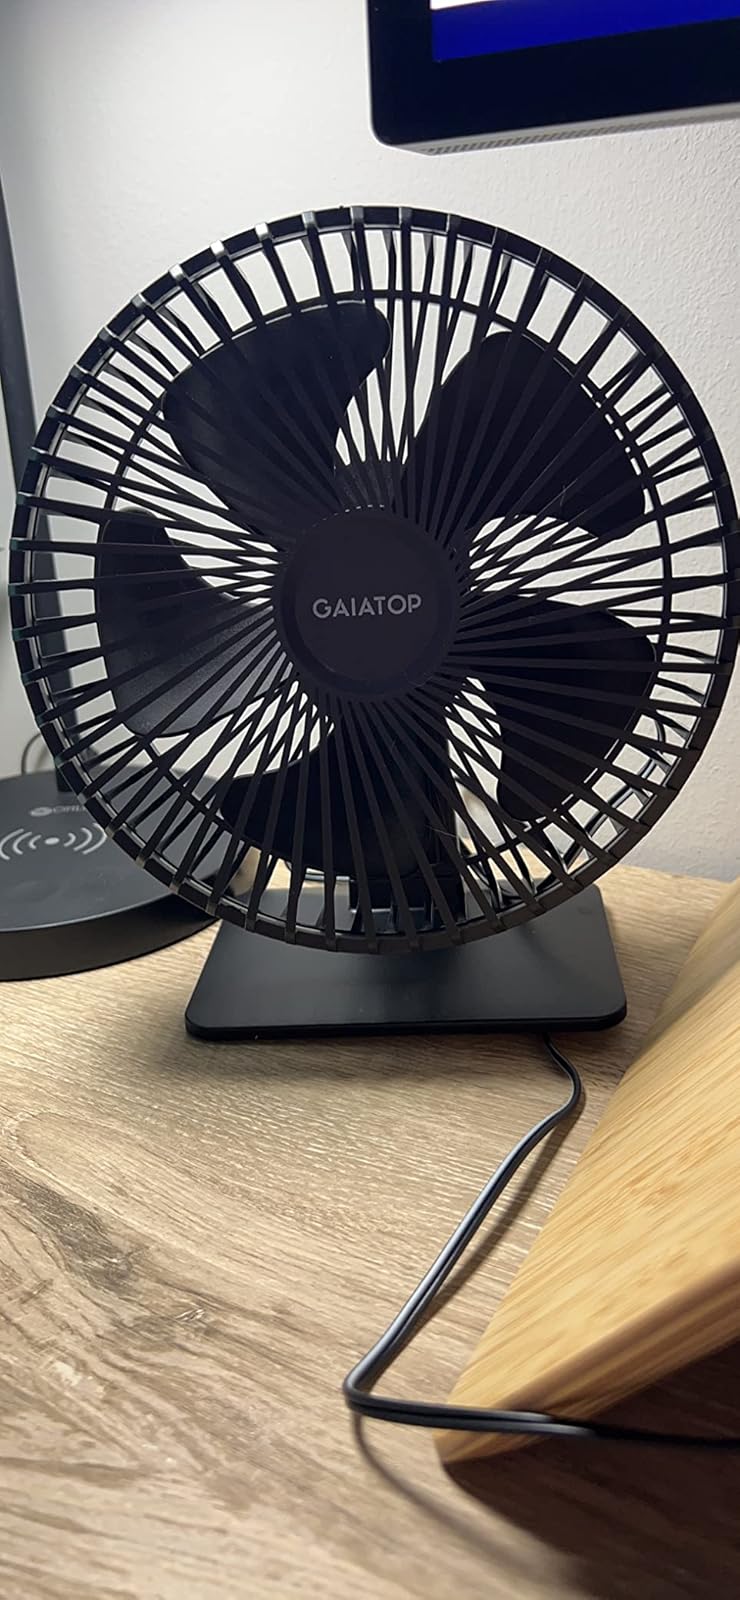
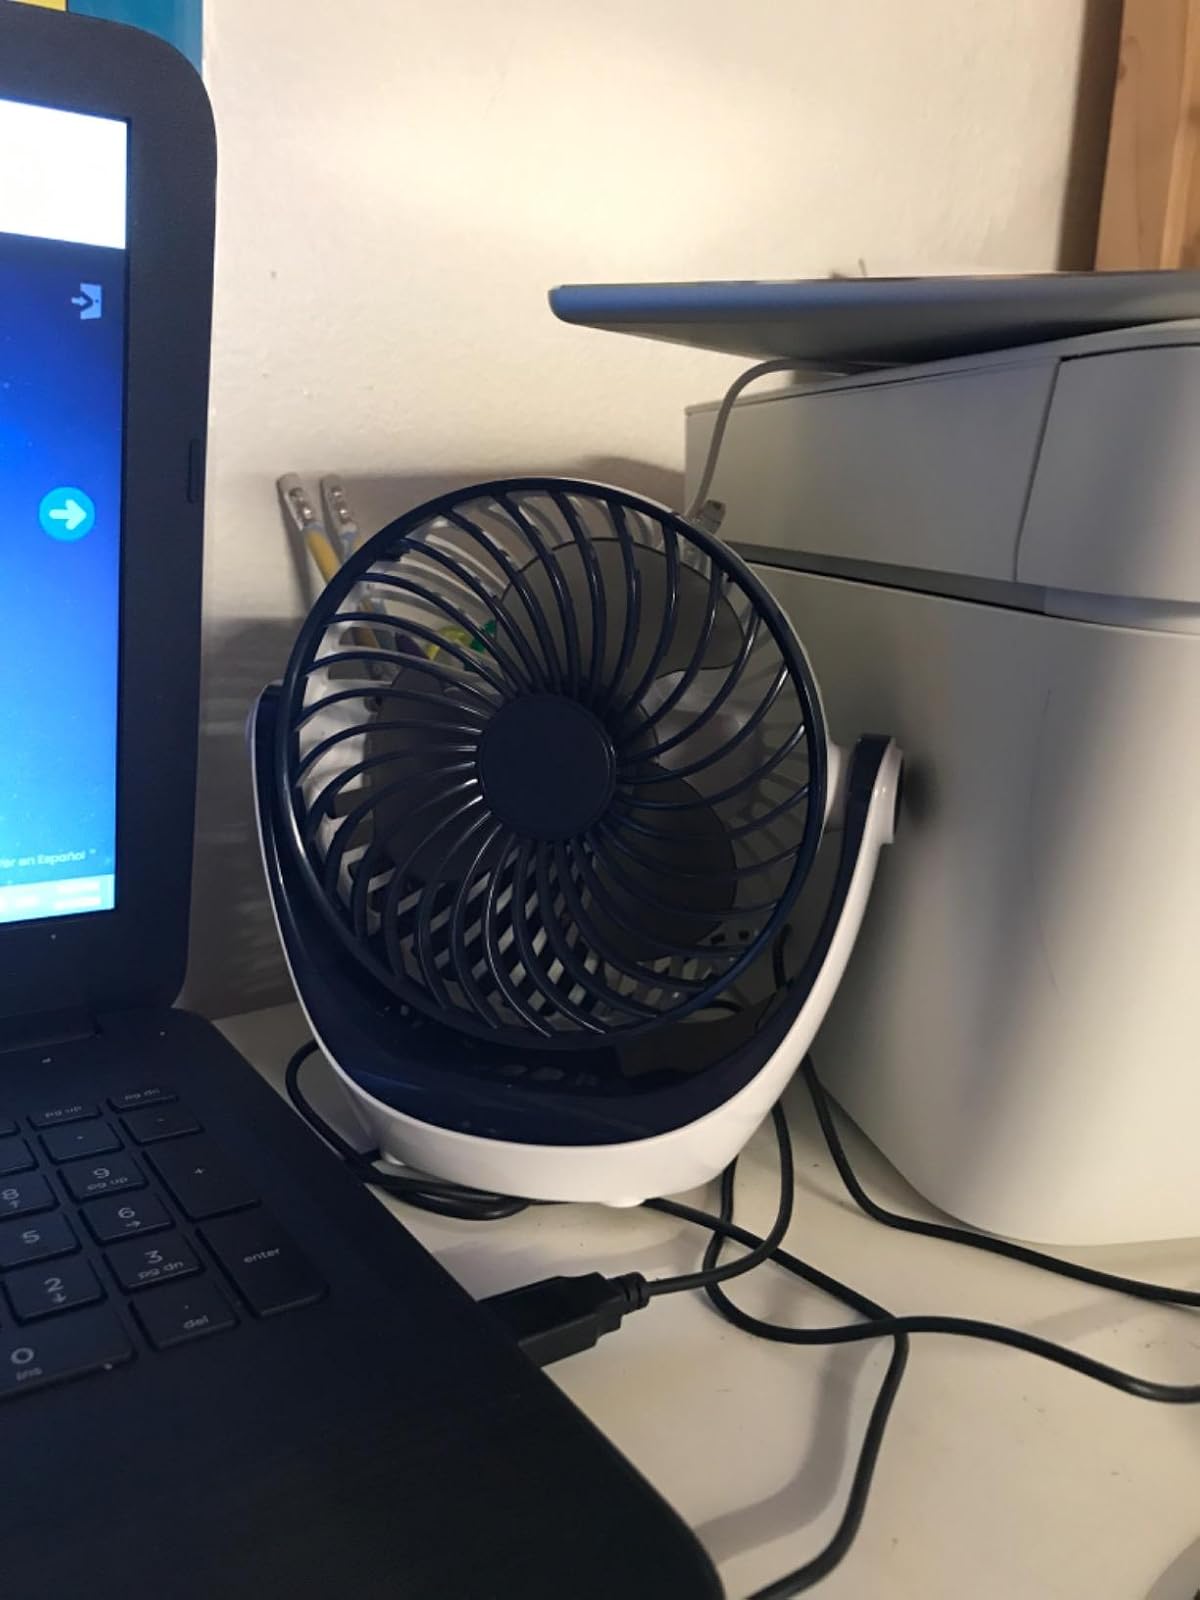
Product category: fan
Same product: no